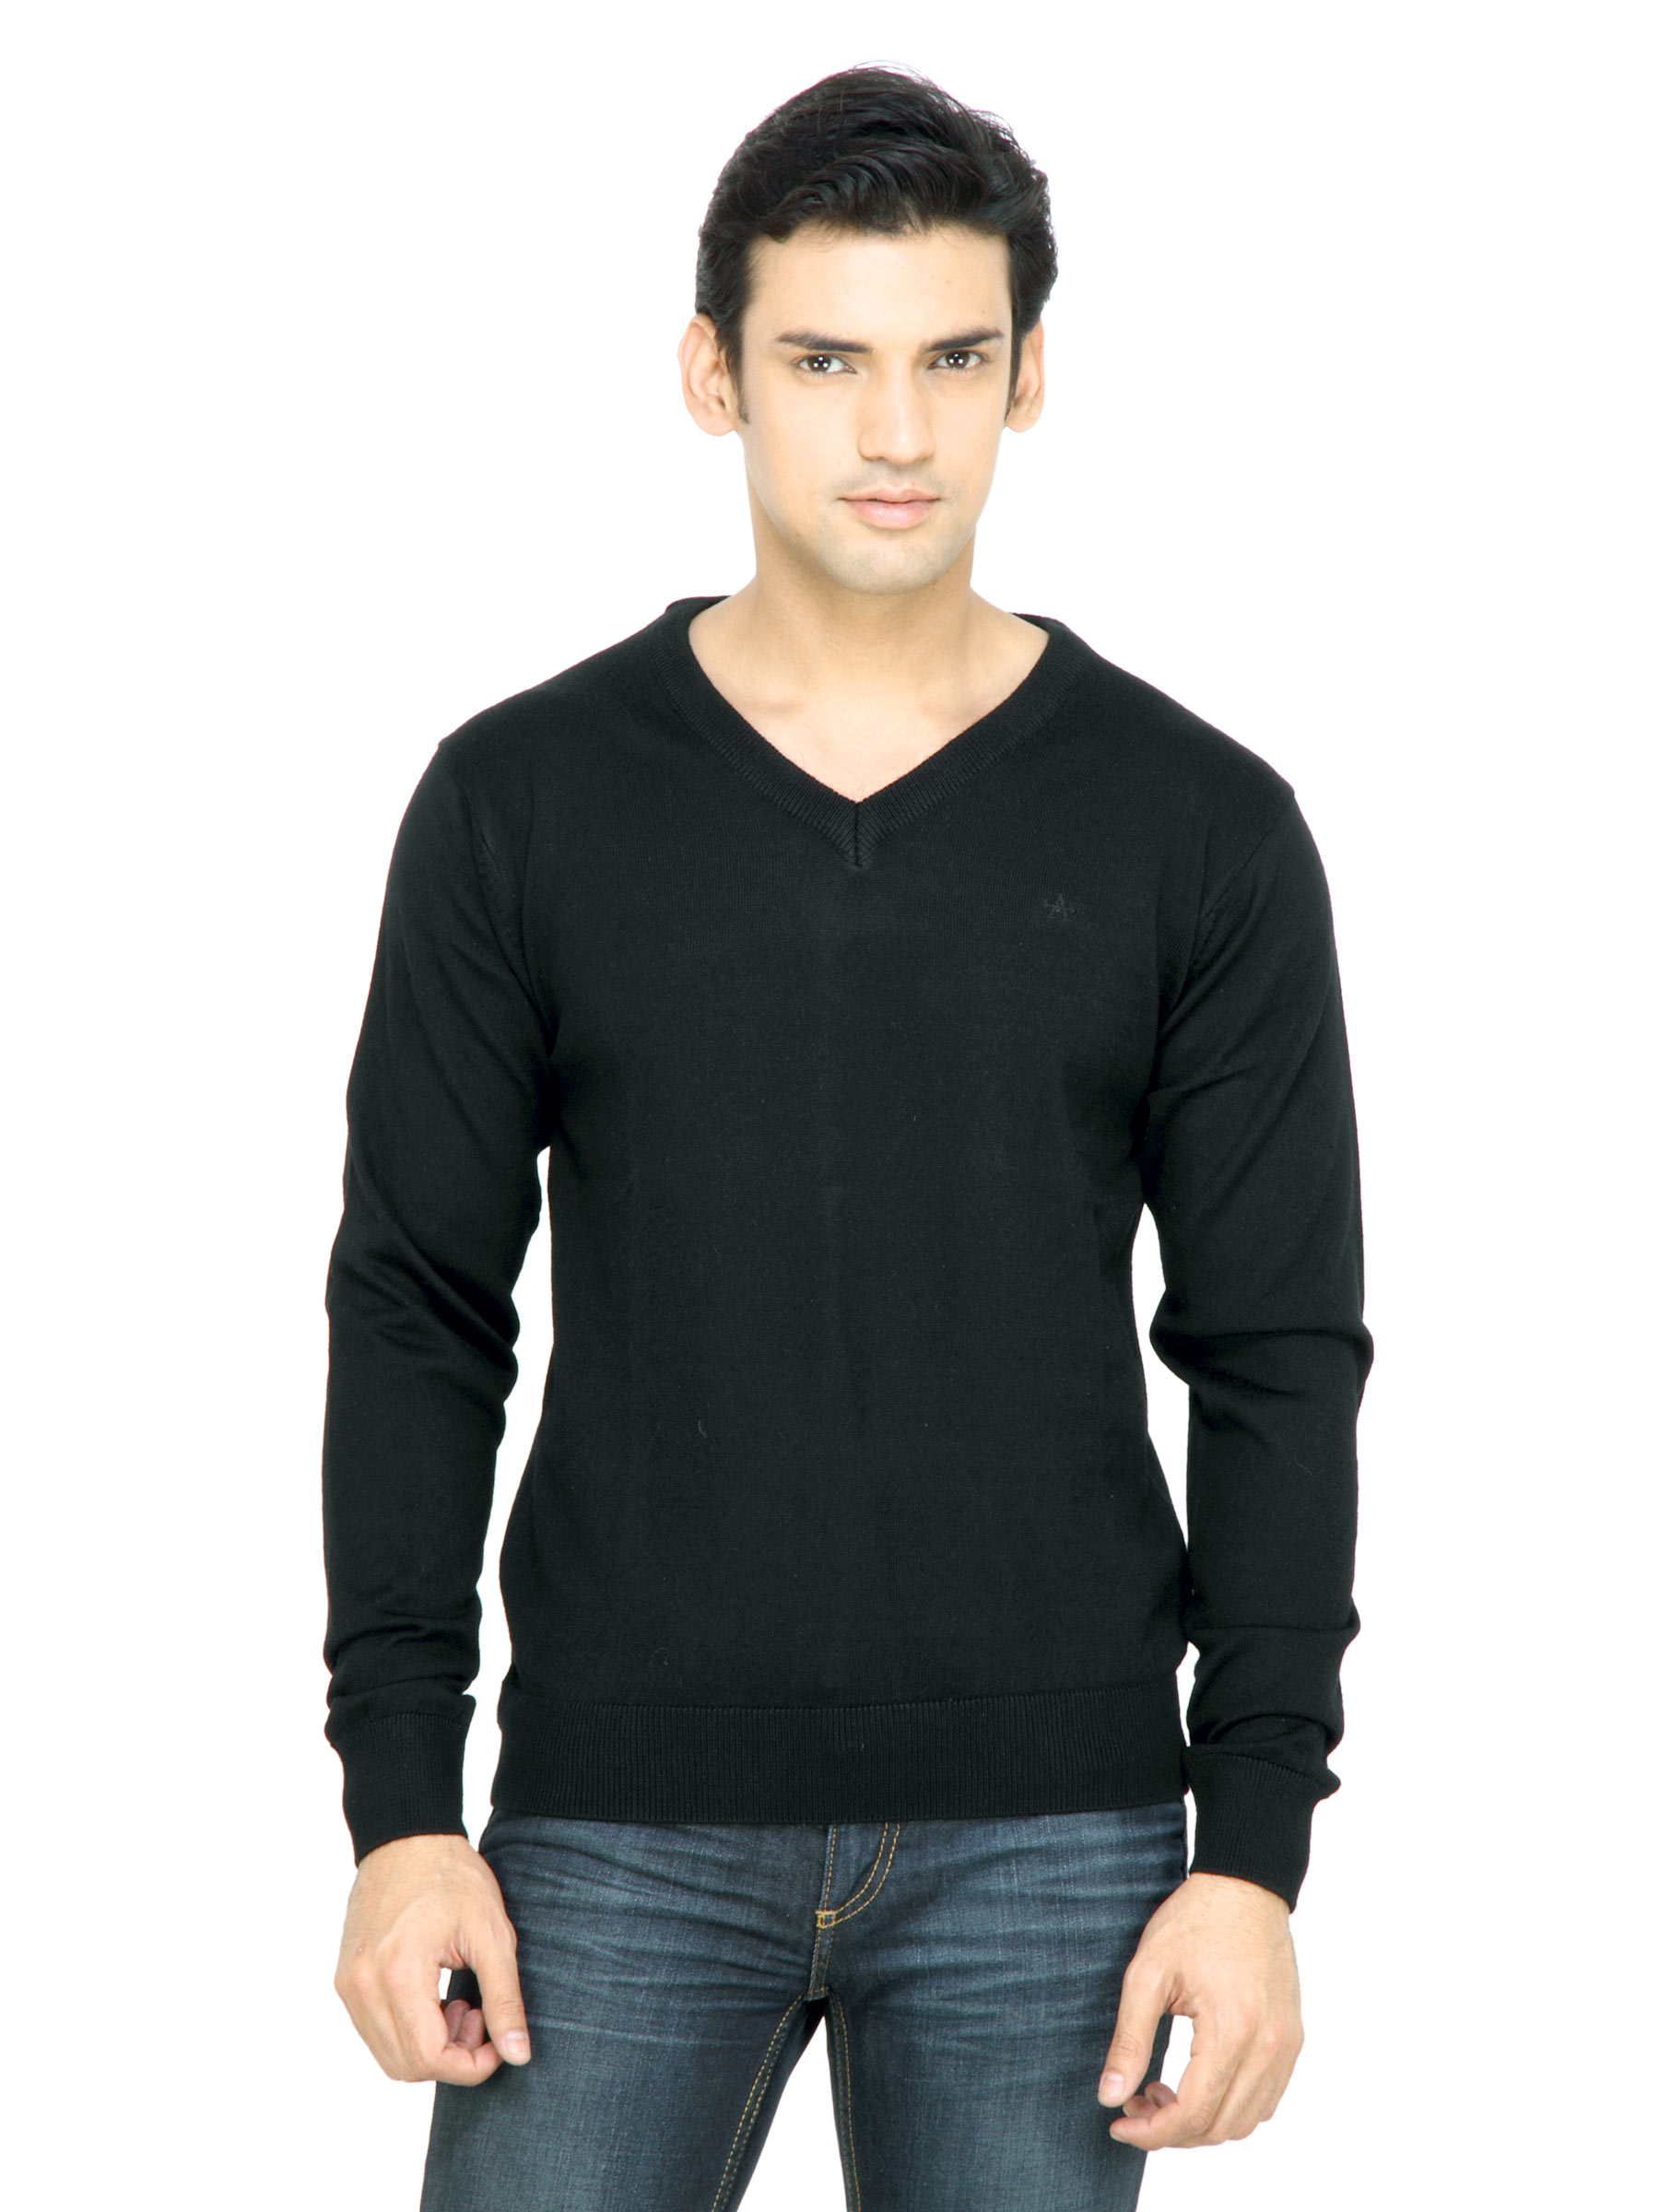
Arrow Men Black Sweater
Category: Apparel / Topwear / Sweaters
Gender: Men
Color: Black
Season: Fall 2011
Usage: Casual